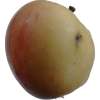
Label: apple